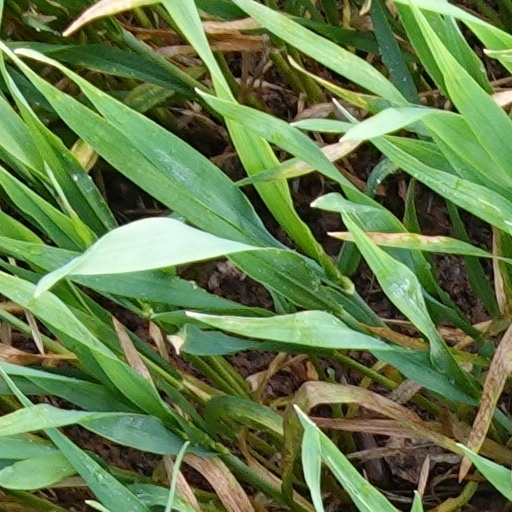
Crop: wheat